Tunisian–Algerian War (1813)

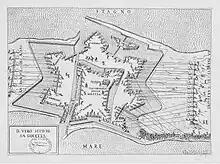
Plan of the fort of la Goulette between 1500 and 1600.

The Tunisian–Algerian War of 1813 was a conflict between the Regency of Algiers and the Regency of Tunis.